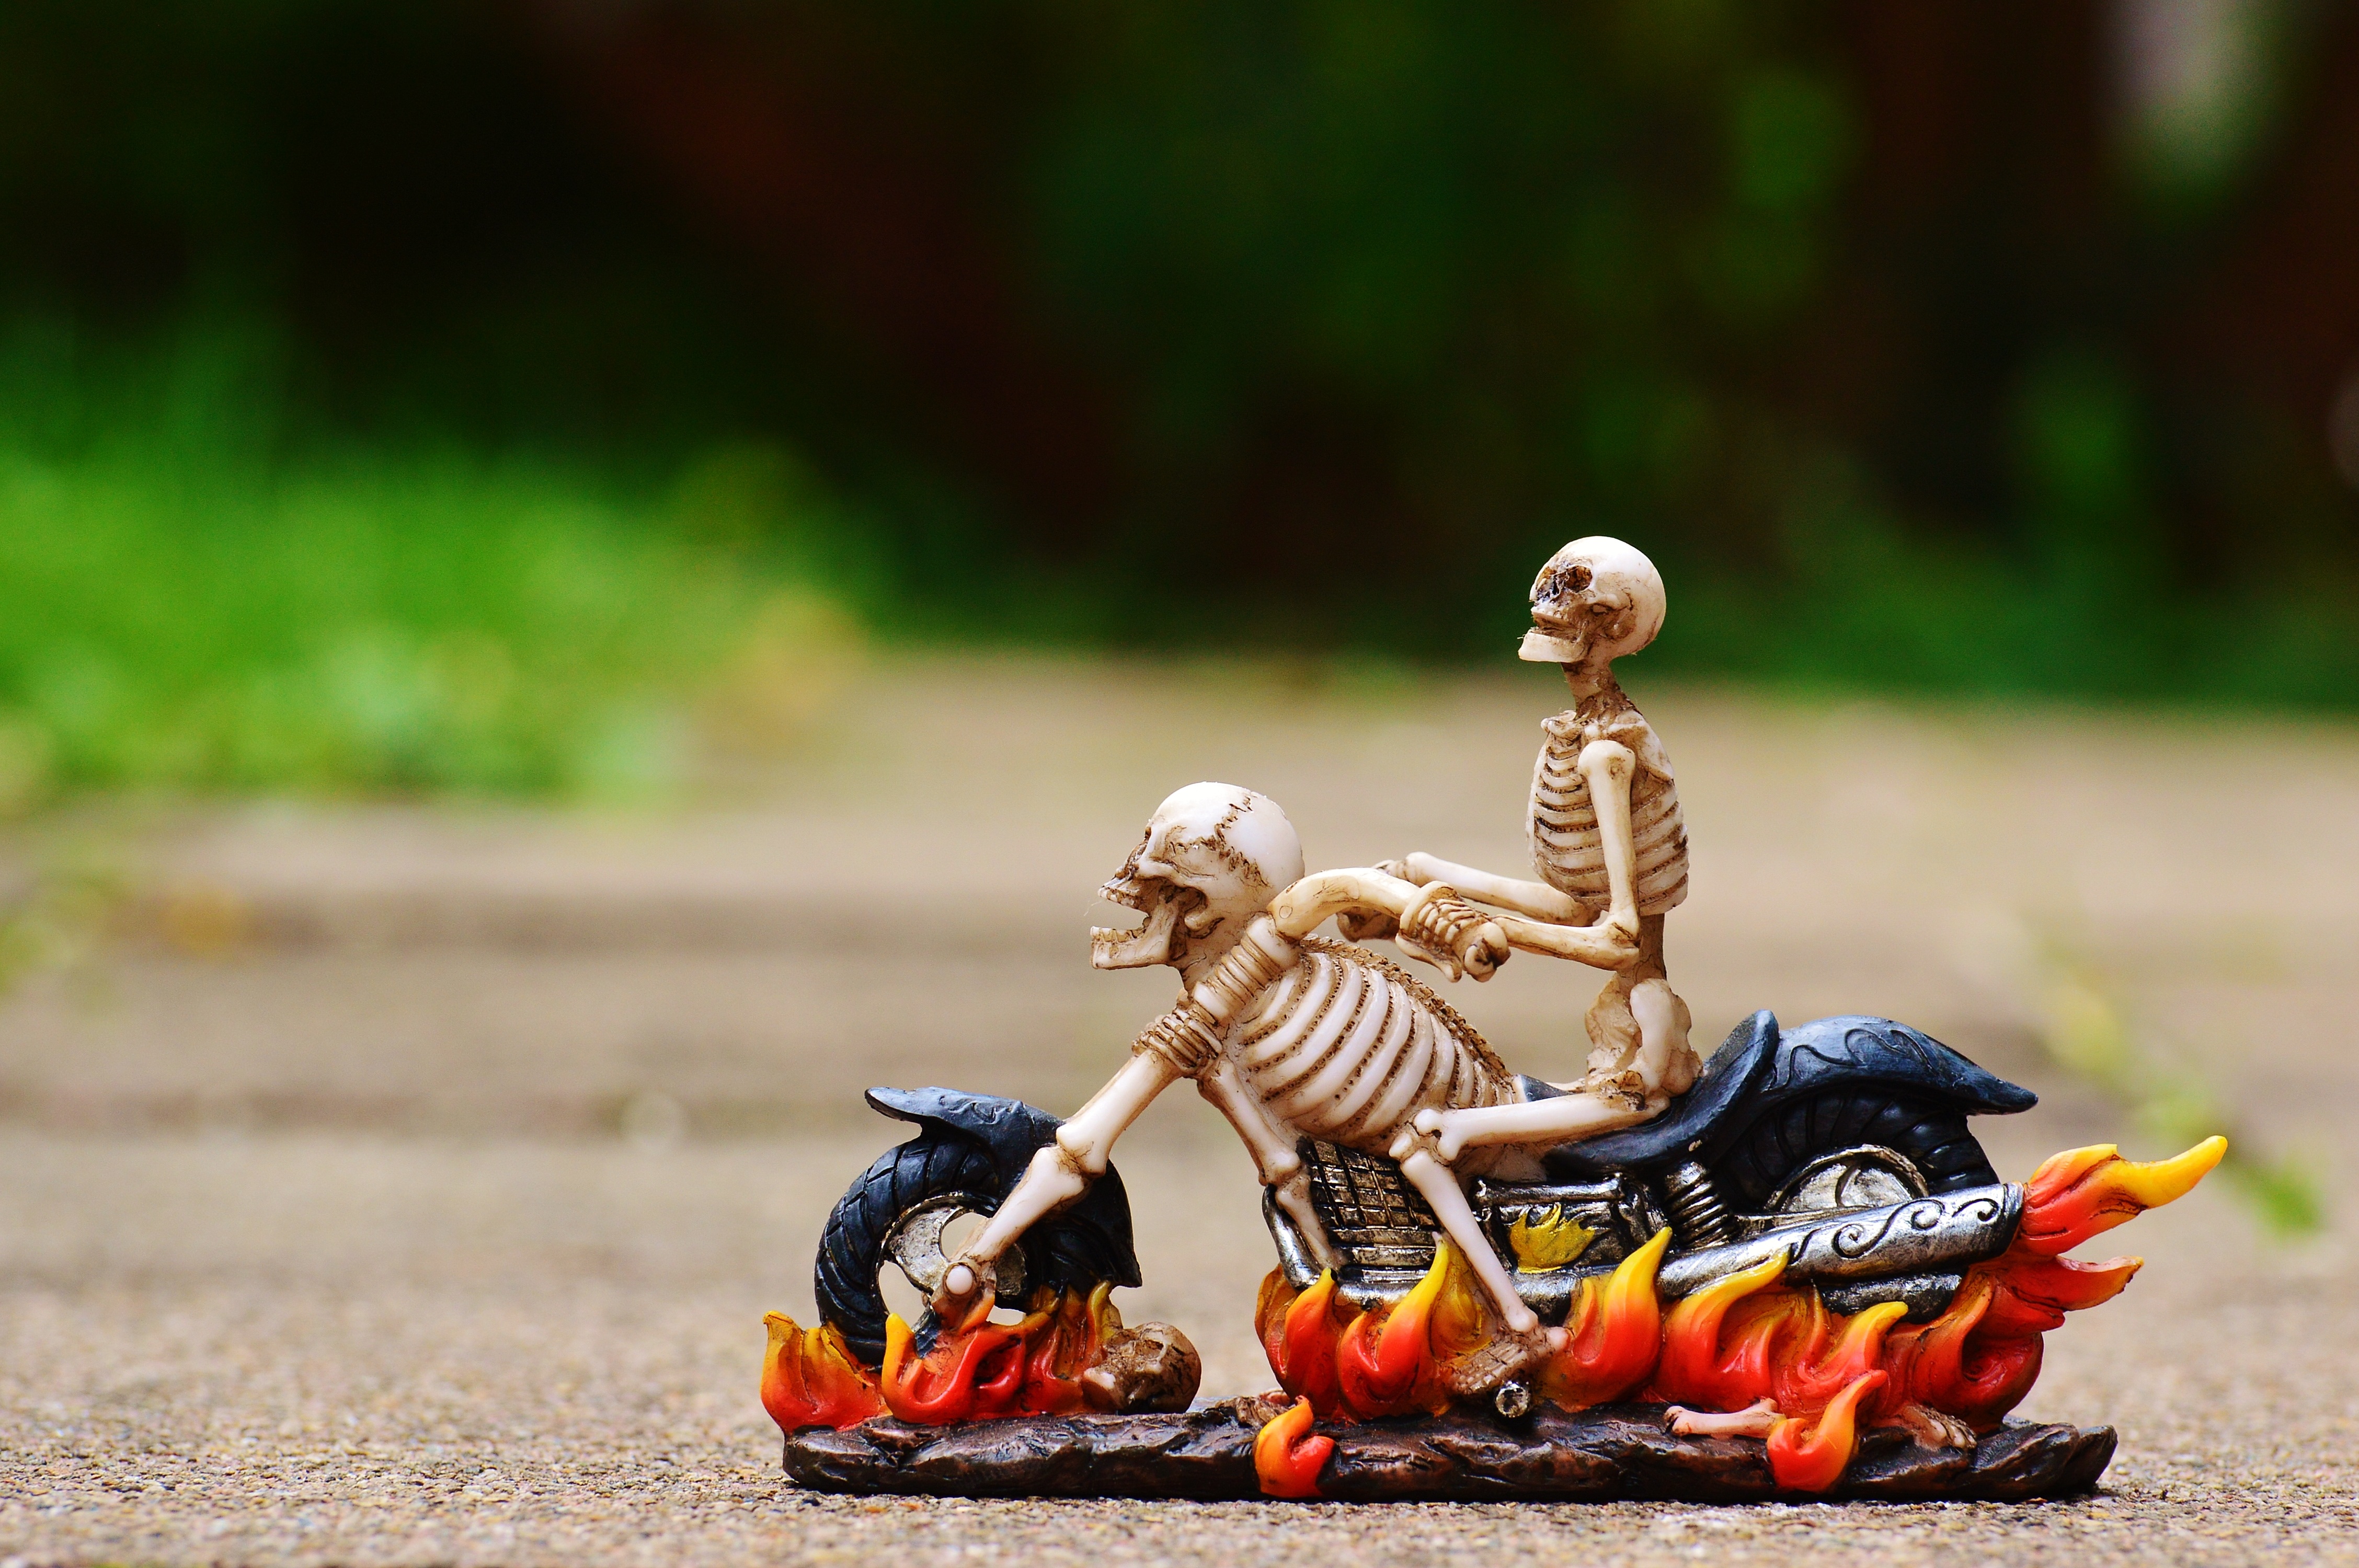
decoration, vehicle, motorcycle, halloween, skull, toy, gothic, bone, scary, weird, creepy, skeleton, horror, biker, skull and crossbones, skull bone